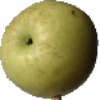
Label: Apple Golden 3